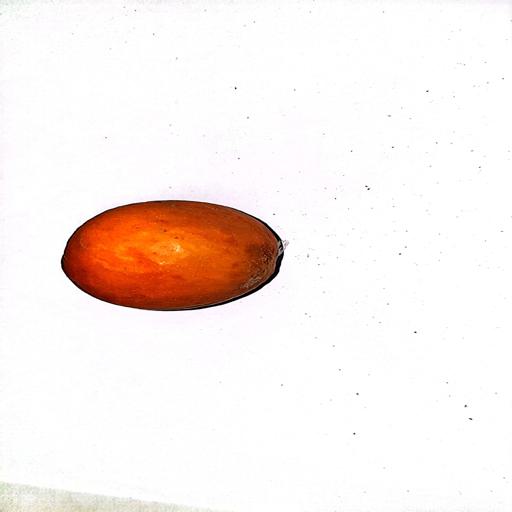
Label: healthy